Answer in natural language. How many Doorways are visible in the scene? Choose between the following options: 4, 0, 3, 1 or 2
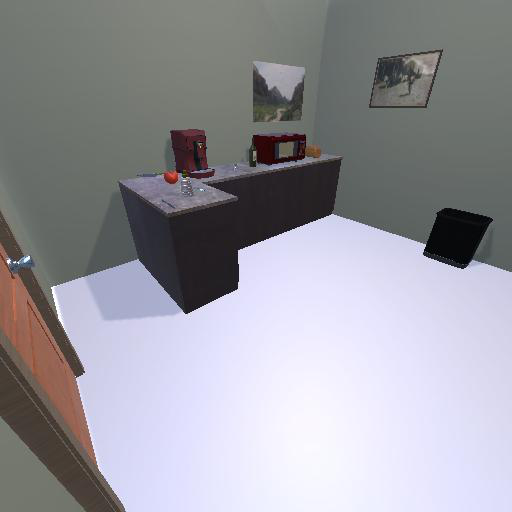
<answer>1</answer>